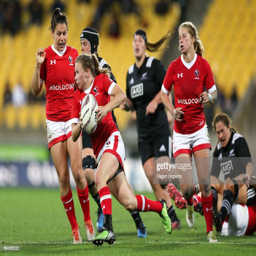
person makes a break during test match .